Chief Garry Park, Spokane

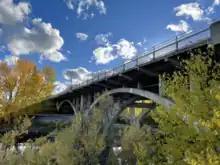
Greene Street crossing the Spokane River from Chief Garry Park

The neighborhood is bounded on the west and north by the Spokane River. The southern border runs along Trent Avenue to Havana Street, at which point it drops a few blocks to the south to follow railroad tracks east to Fancher Road. From Fancher, the boundary zig-zags to the northeast along the edge of Felts Field and delimits the municipal boundary of the City of Spokane where it meets the City of Spokane Valley.